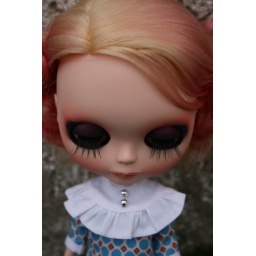
in a lovely new dress from leisurely grass :)